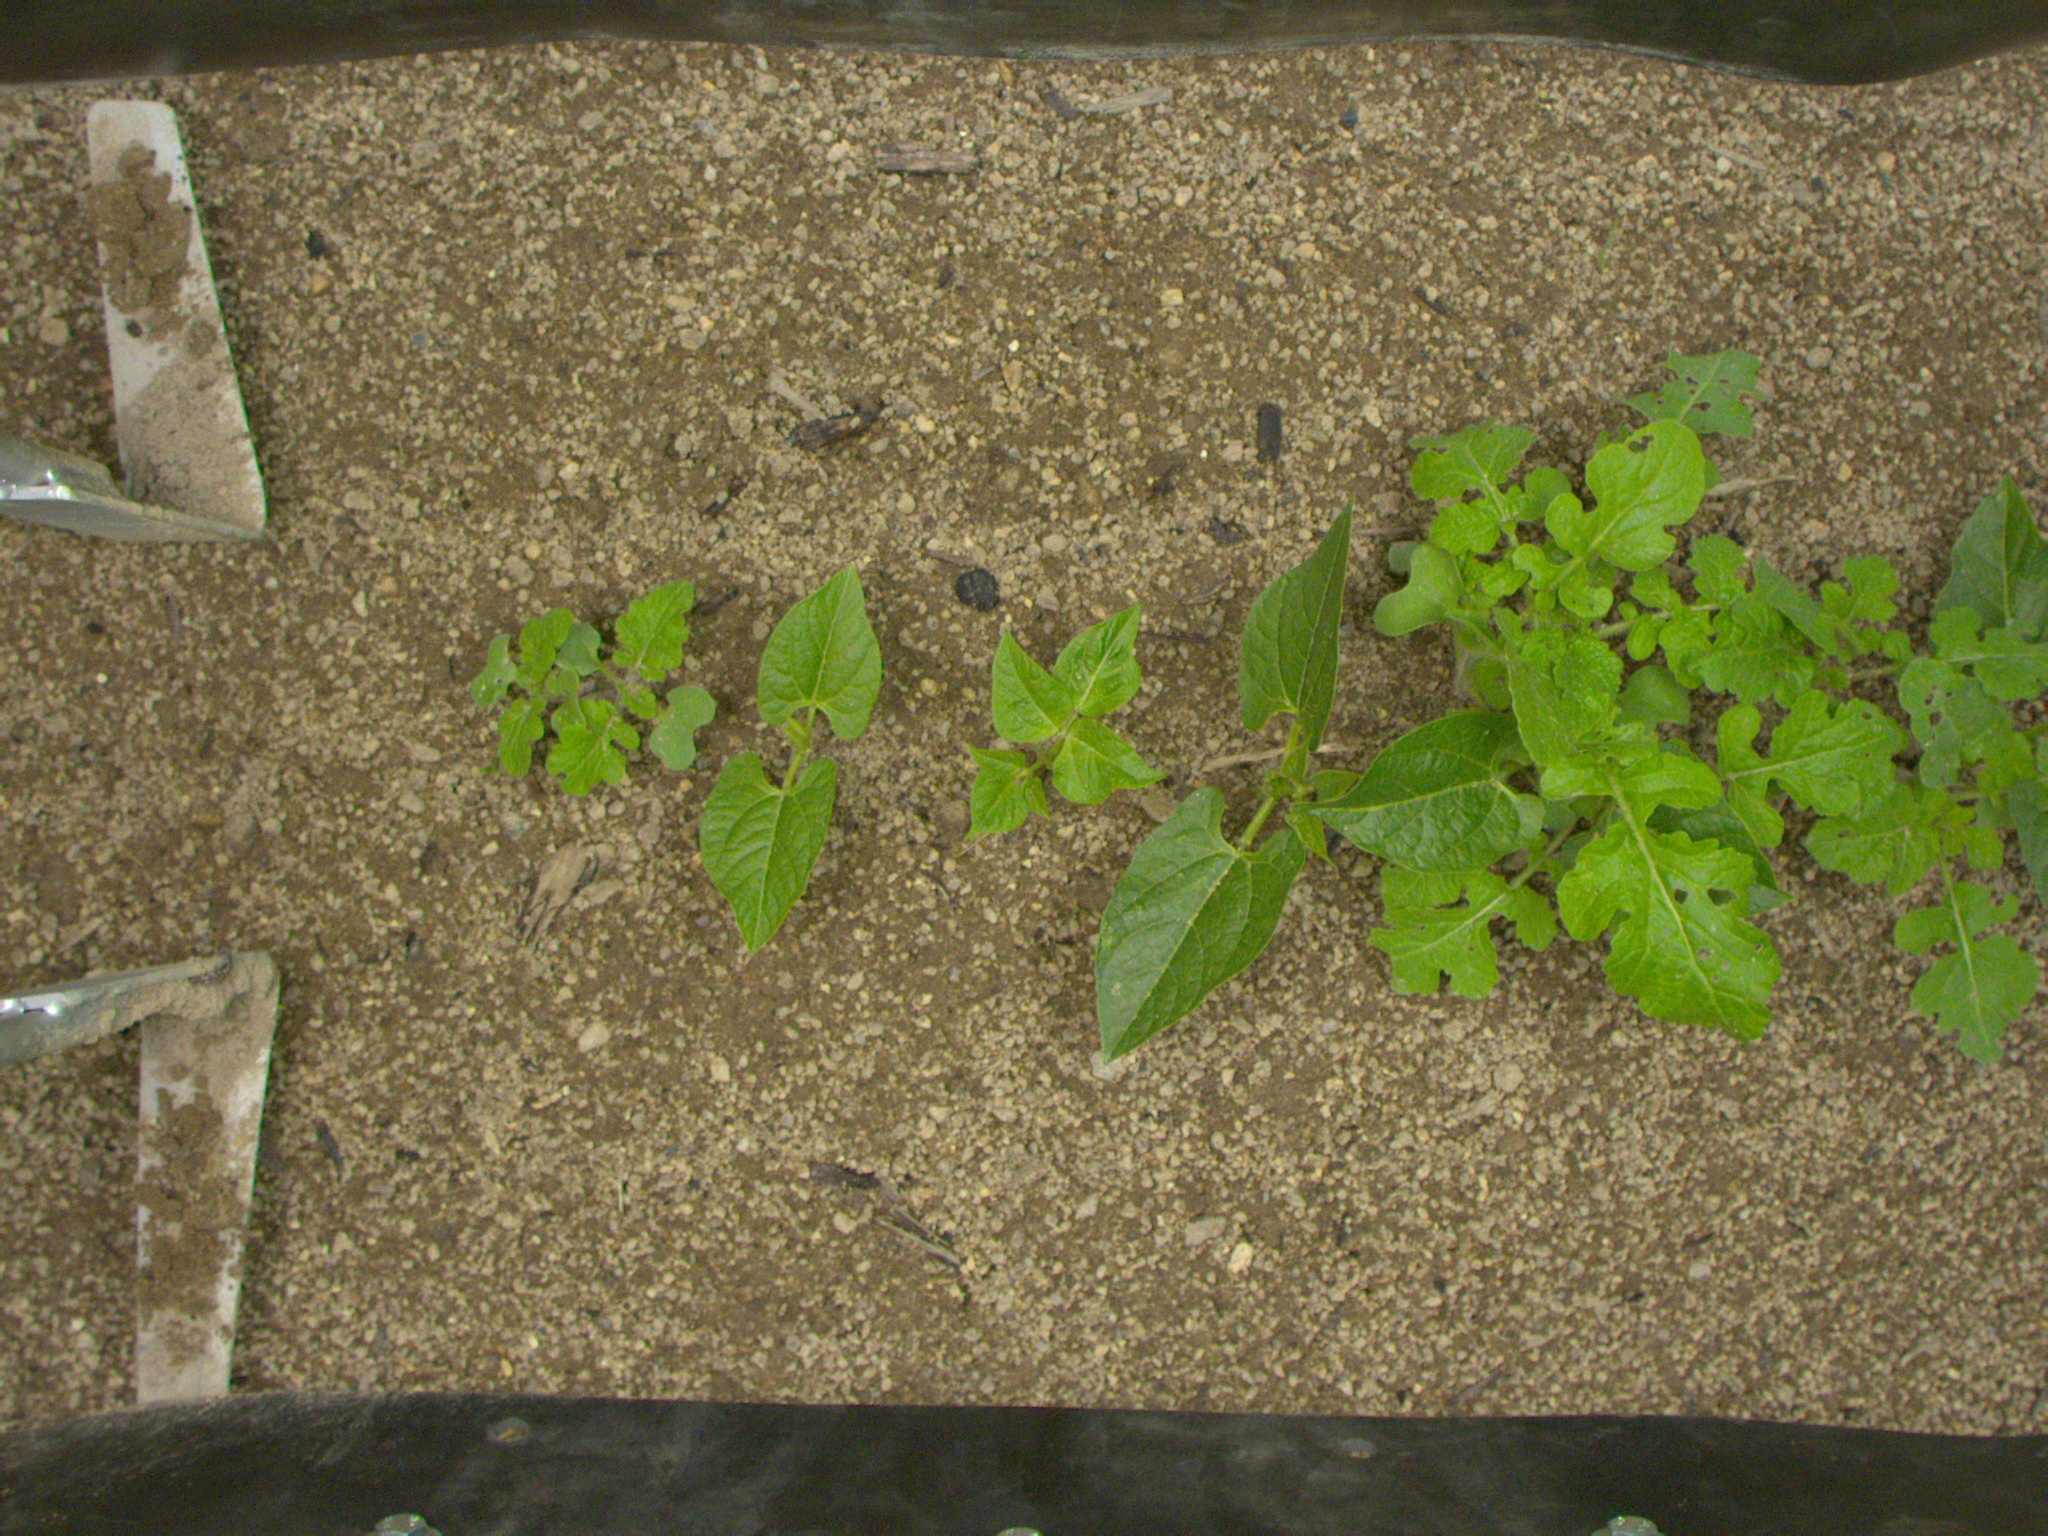
Crop: bean
Objects: stem_bean, stem_bean, stem_bean, stem_bean, stem_bean, bean, bean, bean, bean, bean